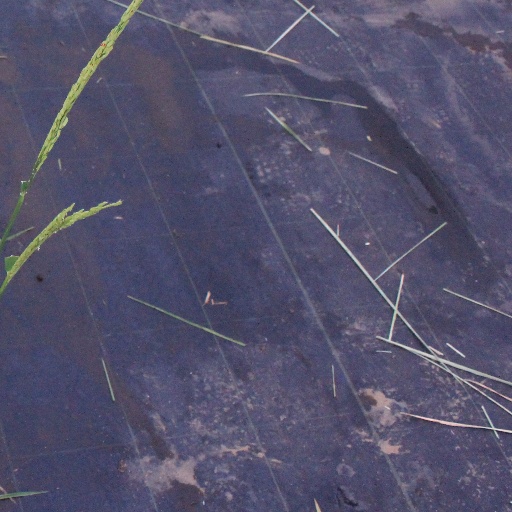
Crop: rice